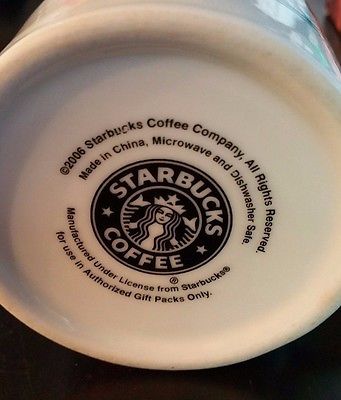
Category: mug